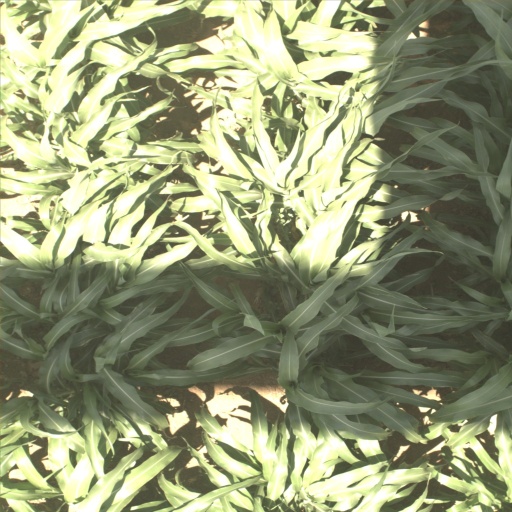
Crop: sorghum